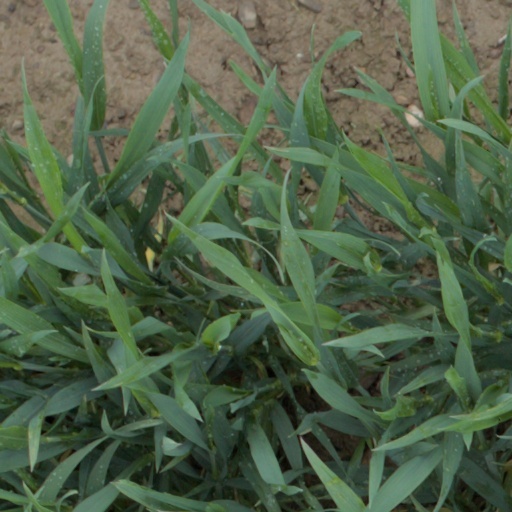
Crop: wheat